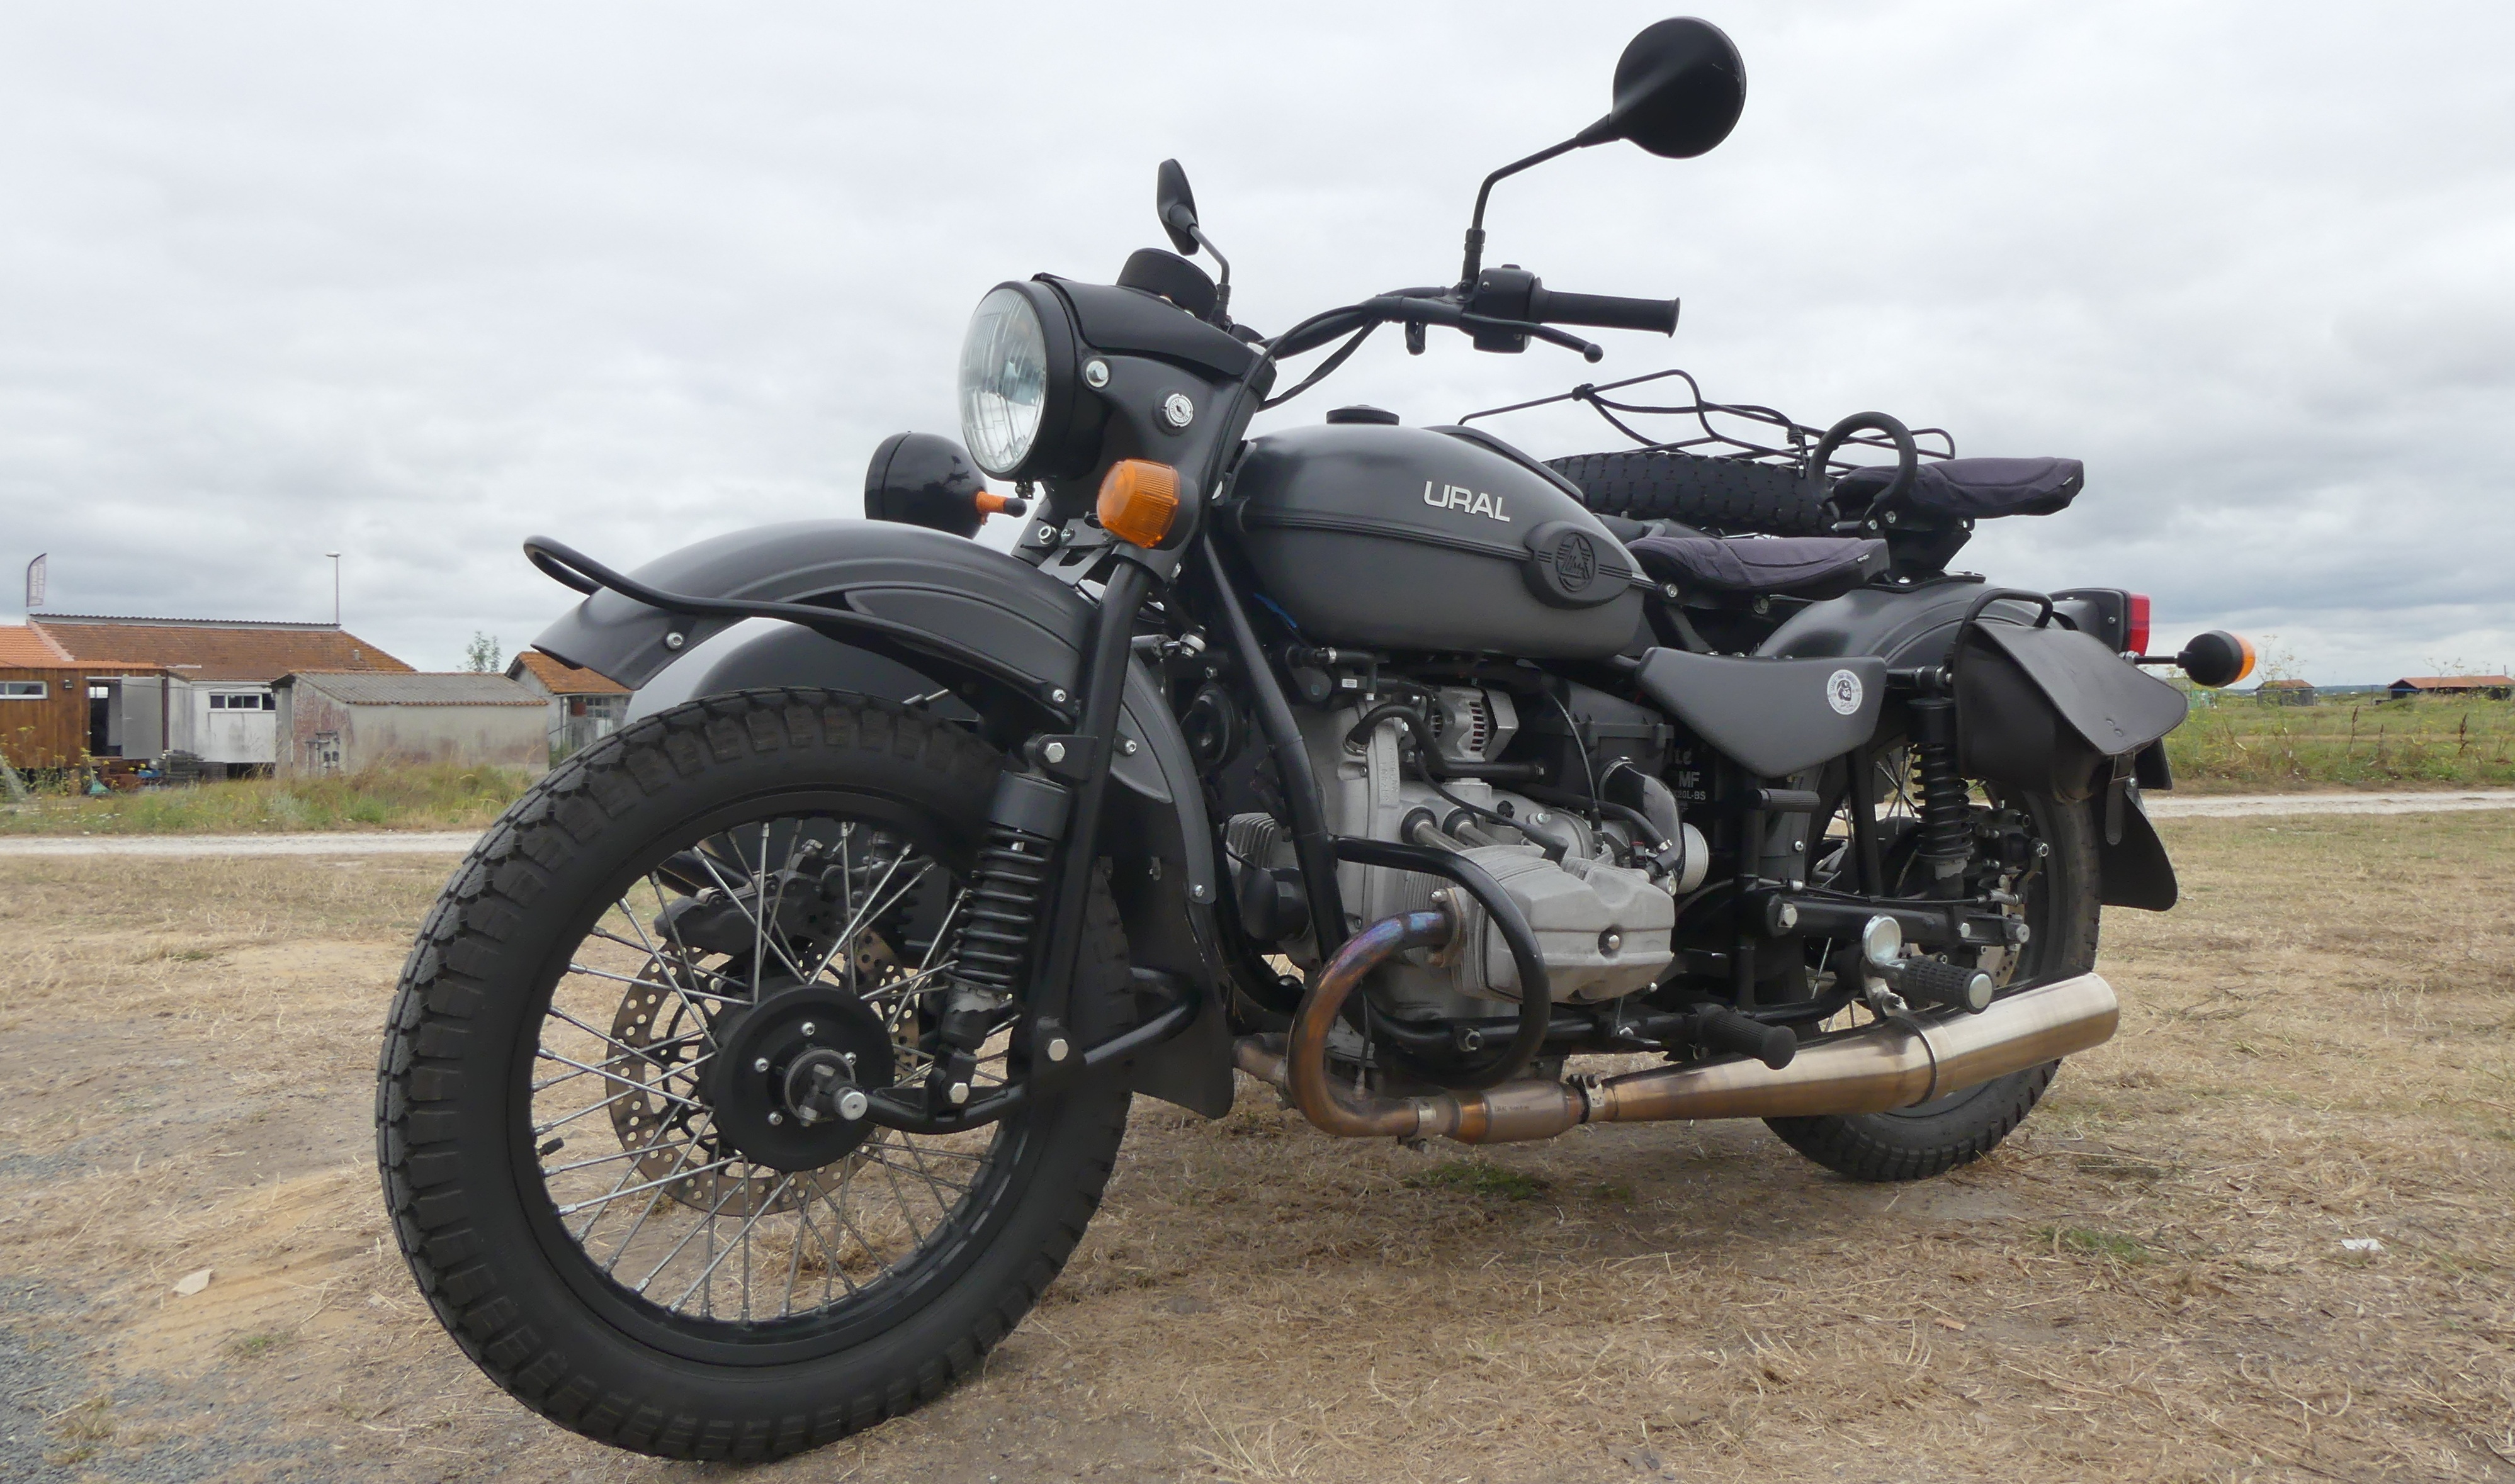
car, wheel, transport, vehicle, motorcycle, motor, sidecar, cruiser, ural, motorcycling, land vehicle, automobile make